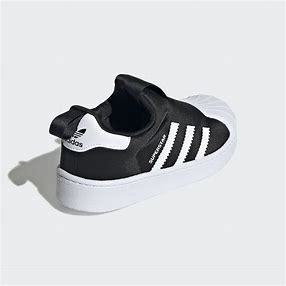
Brand: Adidas
Model: Superstar 360